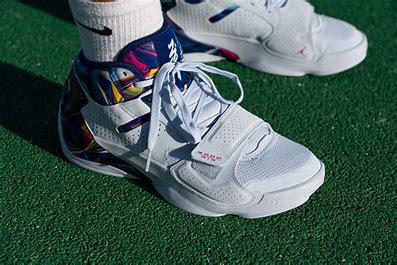
Brand: Jordan
Model: Zion 2